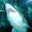
Label: shark